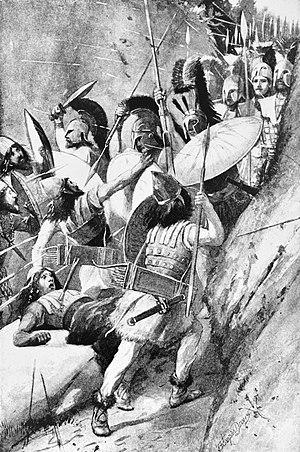
La bataille des Thermopyles, l'un des plus célèbres faits d'armes de l'histoire antique, oppose une alliance des cités grecques à l'Empire achéménide en août ou septembre 480 av. J.-C. L'armée grecque, environ 7 000 hoplites, tente de retenir l'armée perse de Xerxès Iᵉʳ, laquelle compte, selon les estimations modernes, entre 70 000 et 300 000 soldats à l'entrée du défilé des Thermopyles qui commande l'accès à la Grèce centrale, le long de la mer Égée.